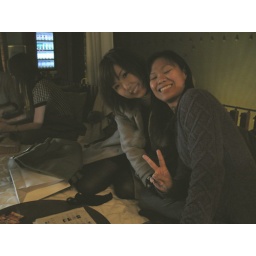
tomoyo and patama in the fancy cafe in the red brick house 1